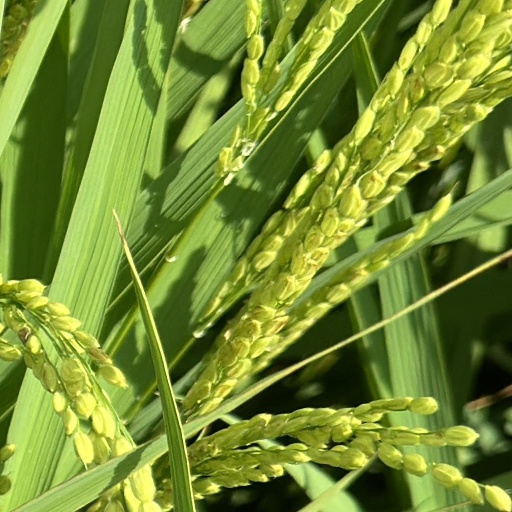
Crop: rice